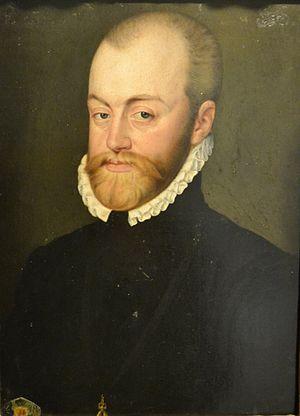
Fernand Paul Achille Braudel, né le 24 août 1902 à Luméville-en-Ornois et mort le 27 novembre 1985 à Cluses, est un historien français.